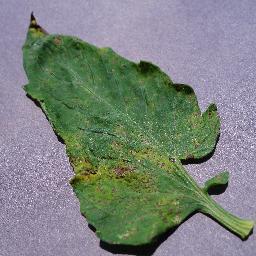
Label: Tomato___Septoria_leaf_spot